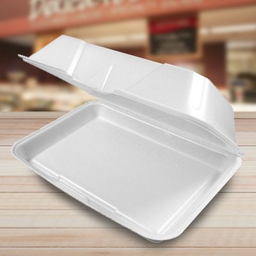
Label: paper